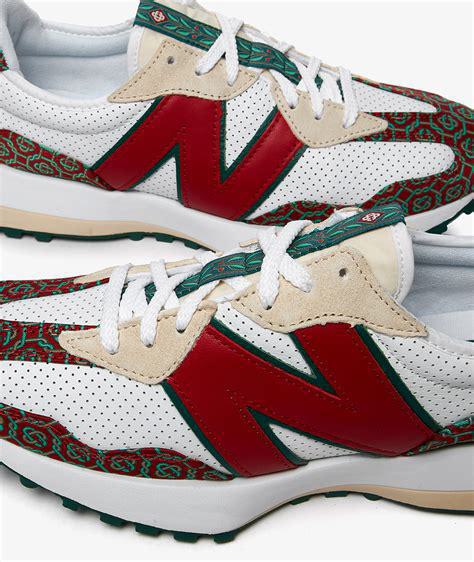
Brand: New
Model: Balance 327